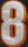
Number: 8